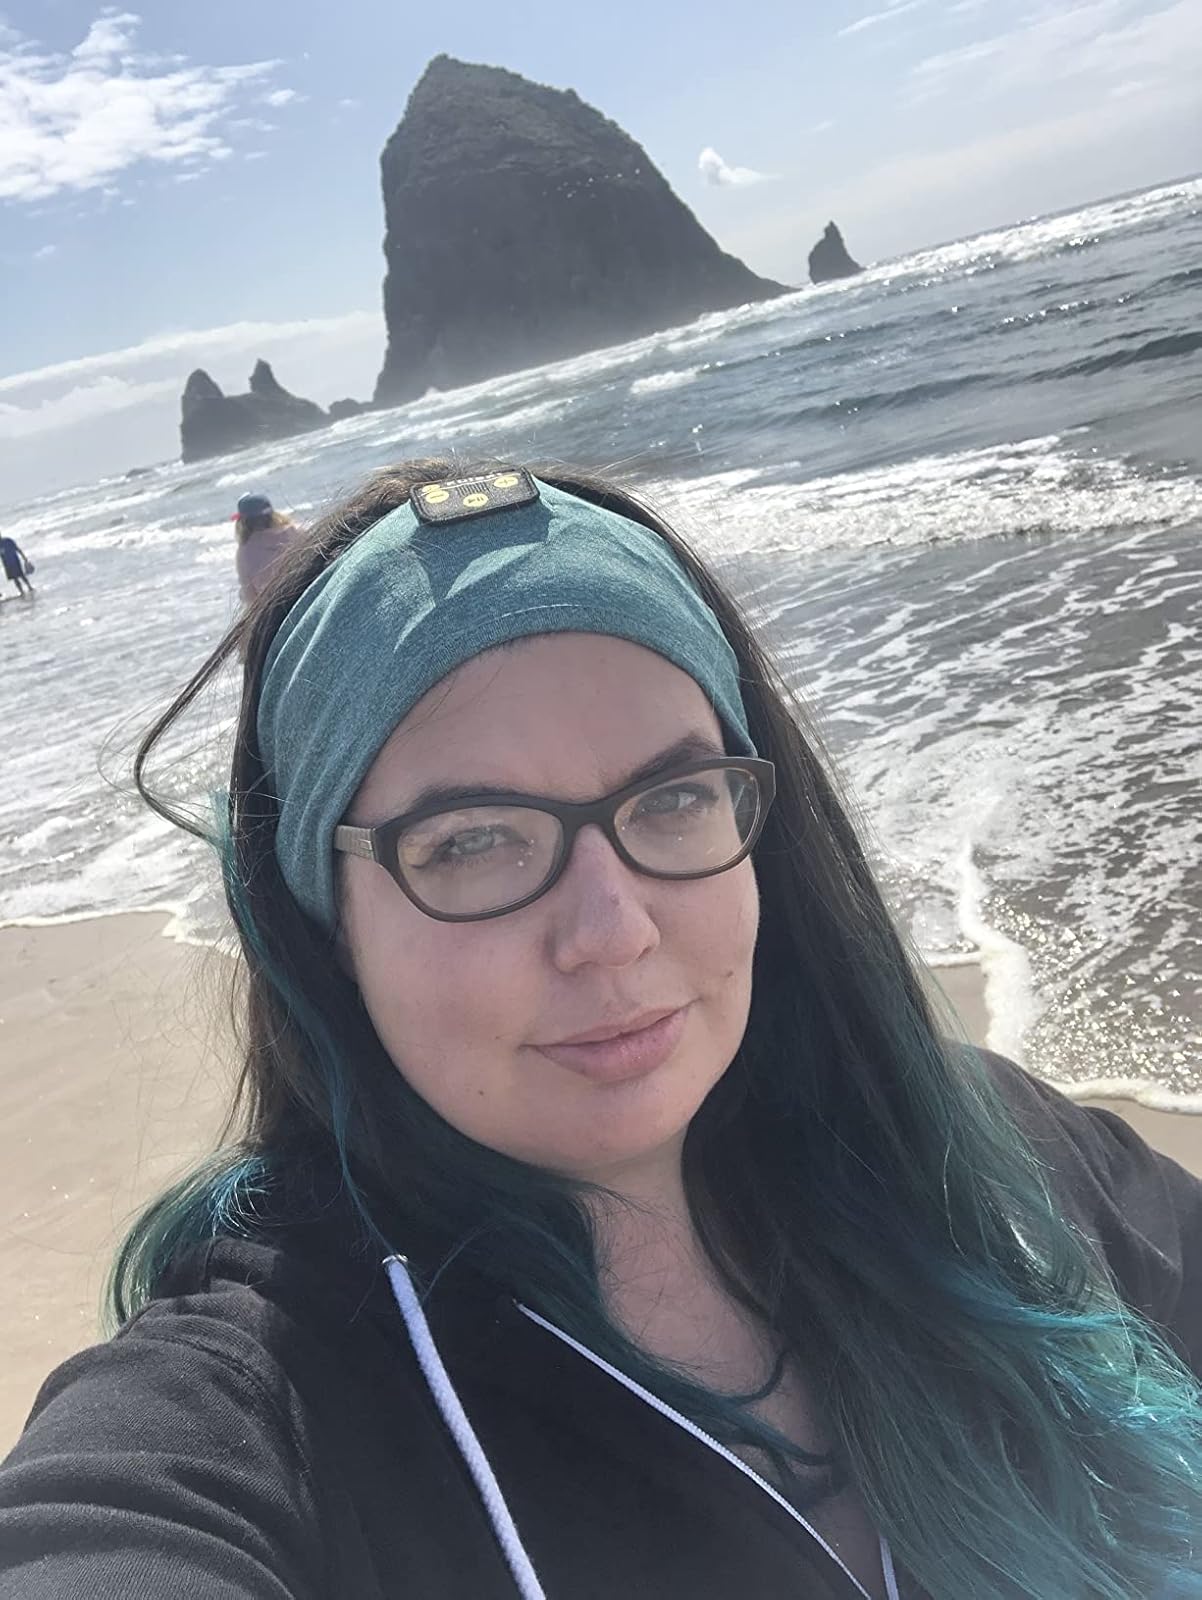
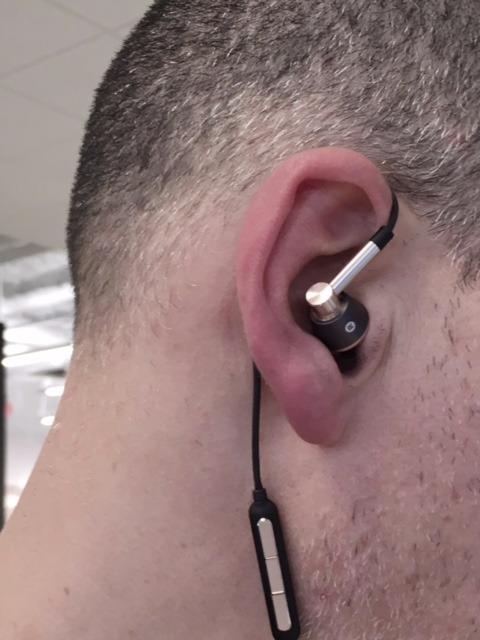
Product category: headphones
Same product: no